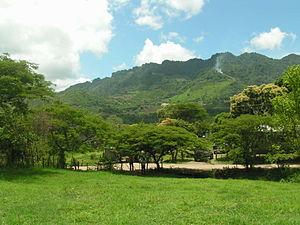
Jinotega, capitale du département de Jinotega, est une ville du Nicaragua située sur la route panaméricaine à 142 km au nord de Managua la capitale du pays.